Hilda Tweedy

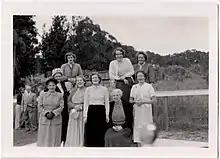
Second row: Far left: Hilda Tweedy

Hilda Tweedy, "née" Anderson (1911–2005) was an Irish women's rights activist. A founding member and leader of the Irish Housewives' Association (IHA), she was active for decades advocating for the rights of women on a diverse number of issues including equal pay, girls' education, recycling, the marriage bar (an Irish law that required a woman employed in the civil service to resign her position when she married), the right of women to serve on juries, and other issues. In 1973, she became the first chairperson of the Council for the Status of Women.